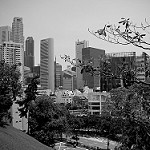
Label: buildings